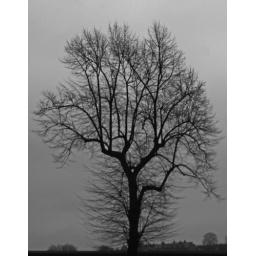
Another photo by Lillie-May (12),taken from the back seat of the car